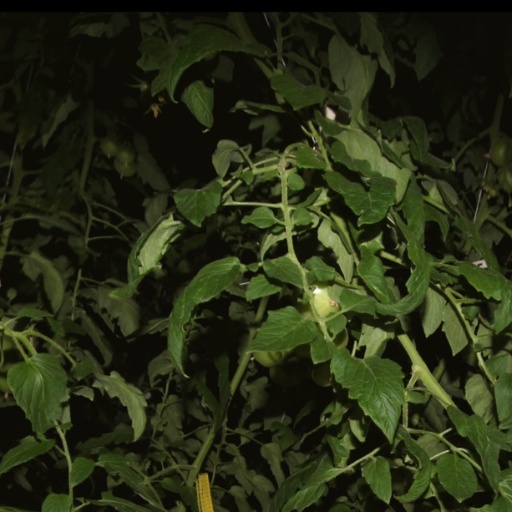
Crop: tomato